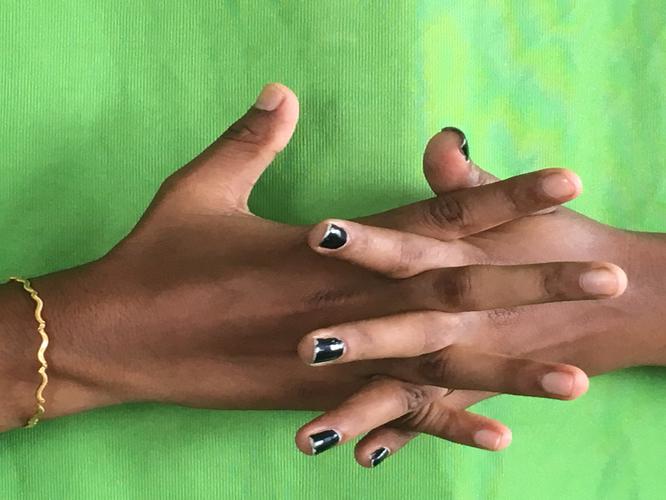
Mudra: Karkatta
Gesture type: double_hand